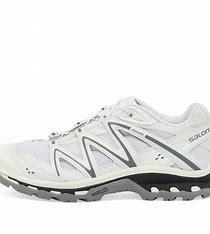
Brand: Salomon
Model: XT